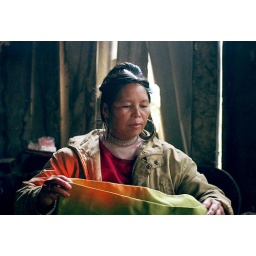
A woman sews inside her wooden house in the hills of Sapa, Vietnam.